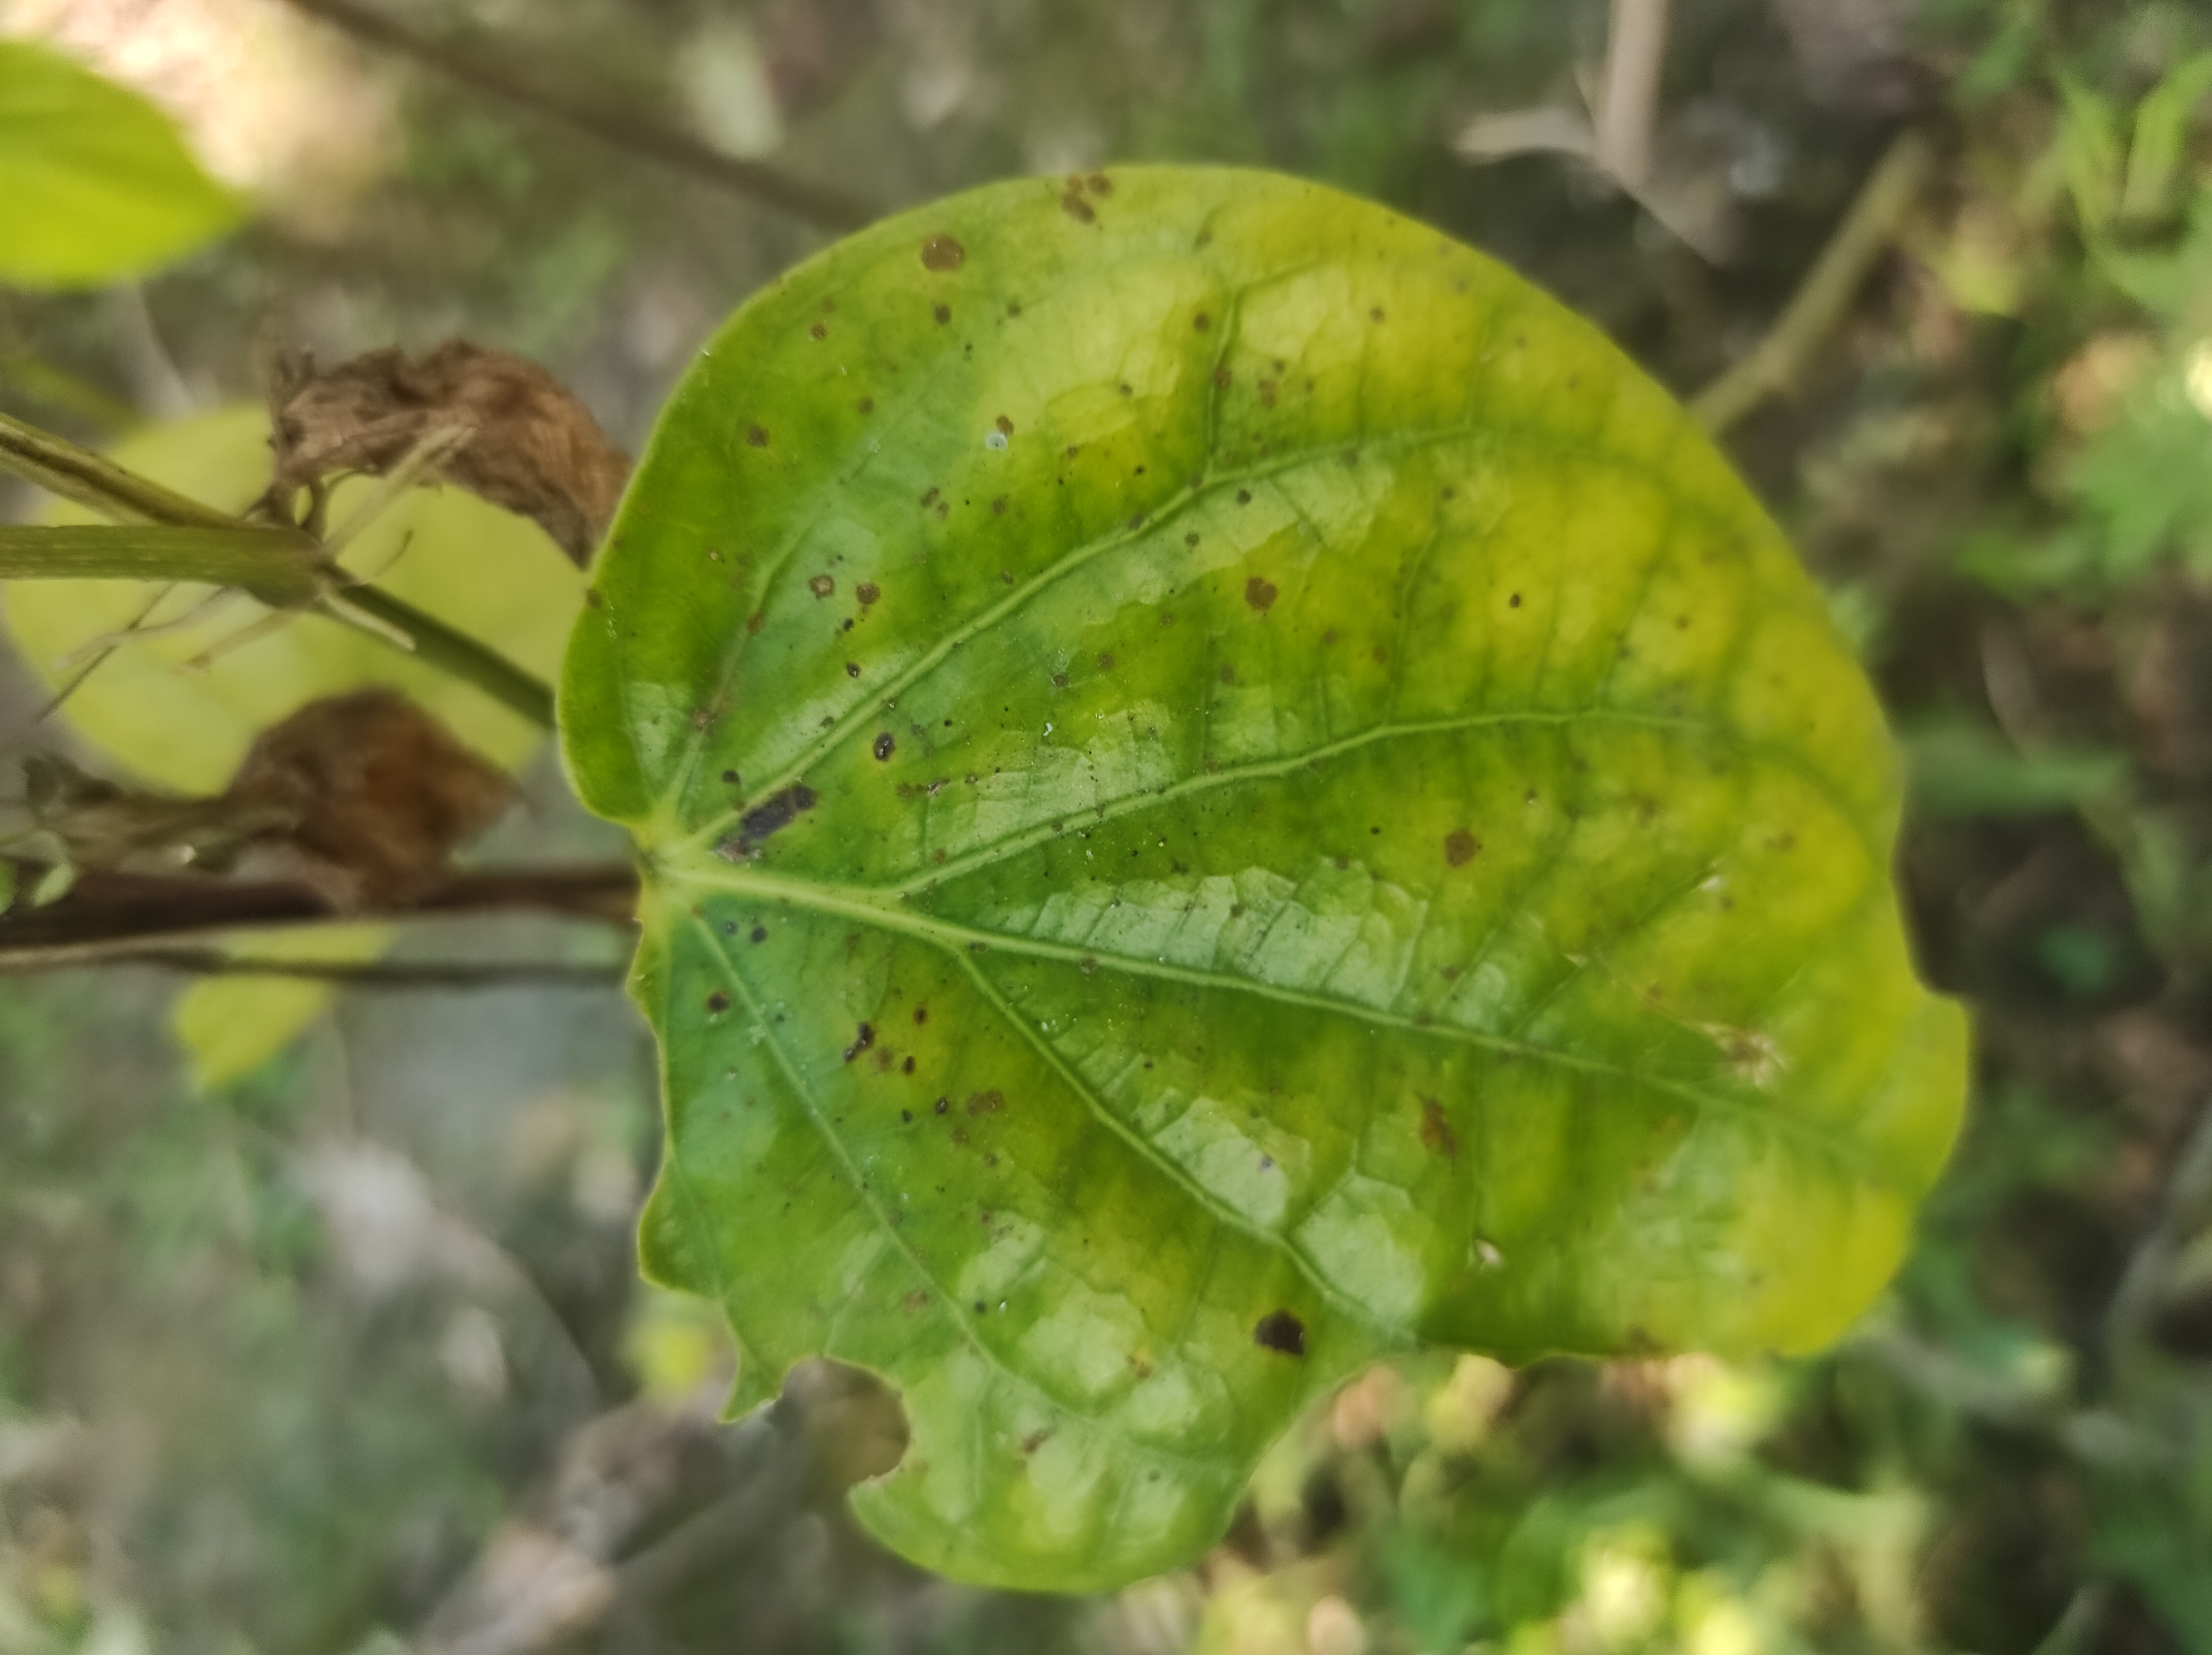
Label: Fungal_Brown_Spot_Disease